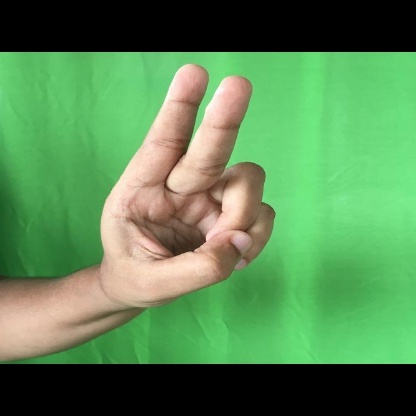
Mudra: Katrimukha